Edinburgh Park

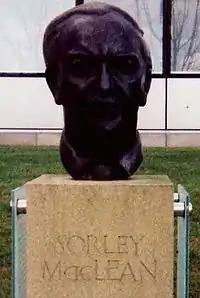
Herm of Sorley MacLean, the Gaelic poet, in the Lochside development

In October 2019 construction commenced on the next phase of the Edinburgh Park development by Parabola.